Brazilian Antarctic Program

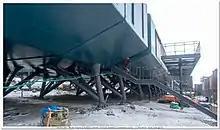
Detail of the bottom of the Almirante Ferraz base. The base was completely rebuilt.

The Brazilian Navy and the Brazilian Air Force are responsible for the logistics of the Brazilian Antarctic Program, including the transport of military and civilian personnel, equipment, and supplies to Antarctica. The main equipment used for this purpose are: